The Elusive Chanteuse Show

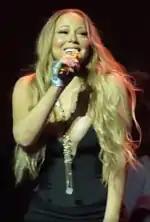

The main stage was a one level affair, with a large screen backing the singer, which would play exclusive clips, and footage from old video clips from the singers catalogue. The 'cartoon Mariah' from the Heartbreaker video clip was reintroduced, and played for I'm That Chick and Heartbreaker. During Carey's first show of the tour, she was using a signature 'butterfly' microphone, however, it broke on the first night and was not continued in other shows. In select shows, Carey brought her kids, Moroccan and Monroe out on stage during 'Supernatural', which was written about the two. Like always, dancers were used on the tour, with Carey often joining in the dancing.